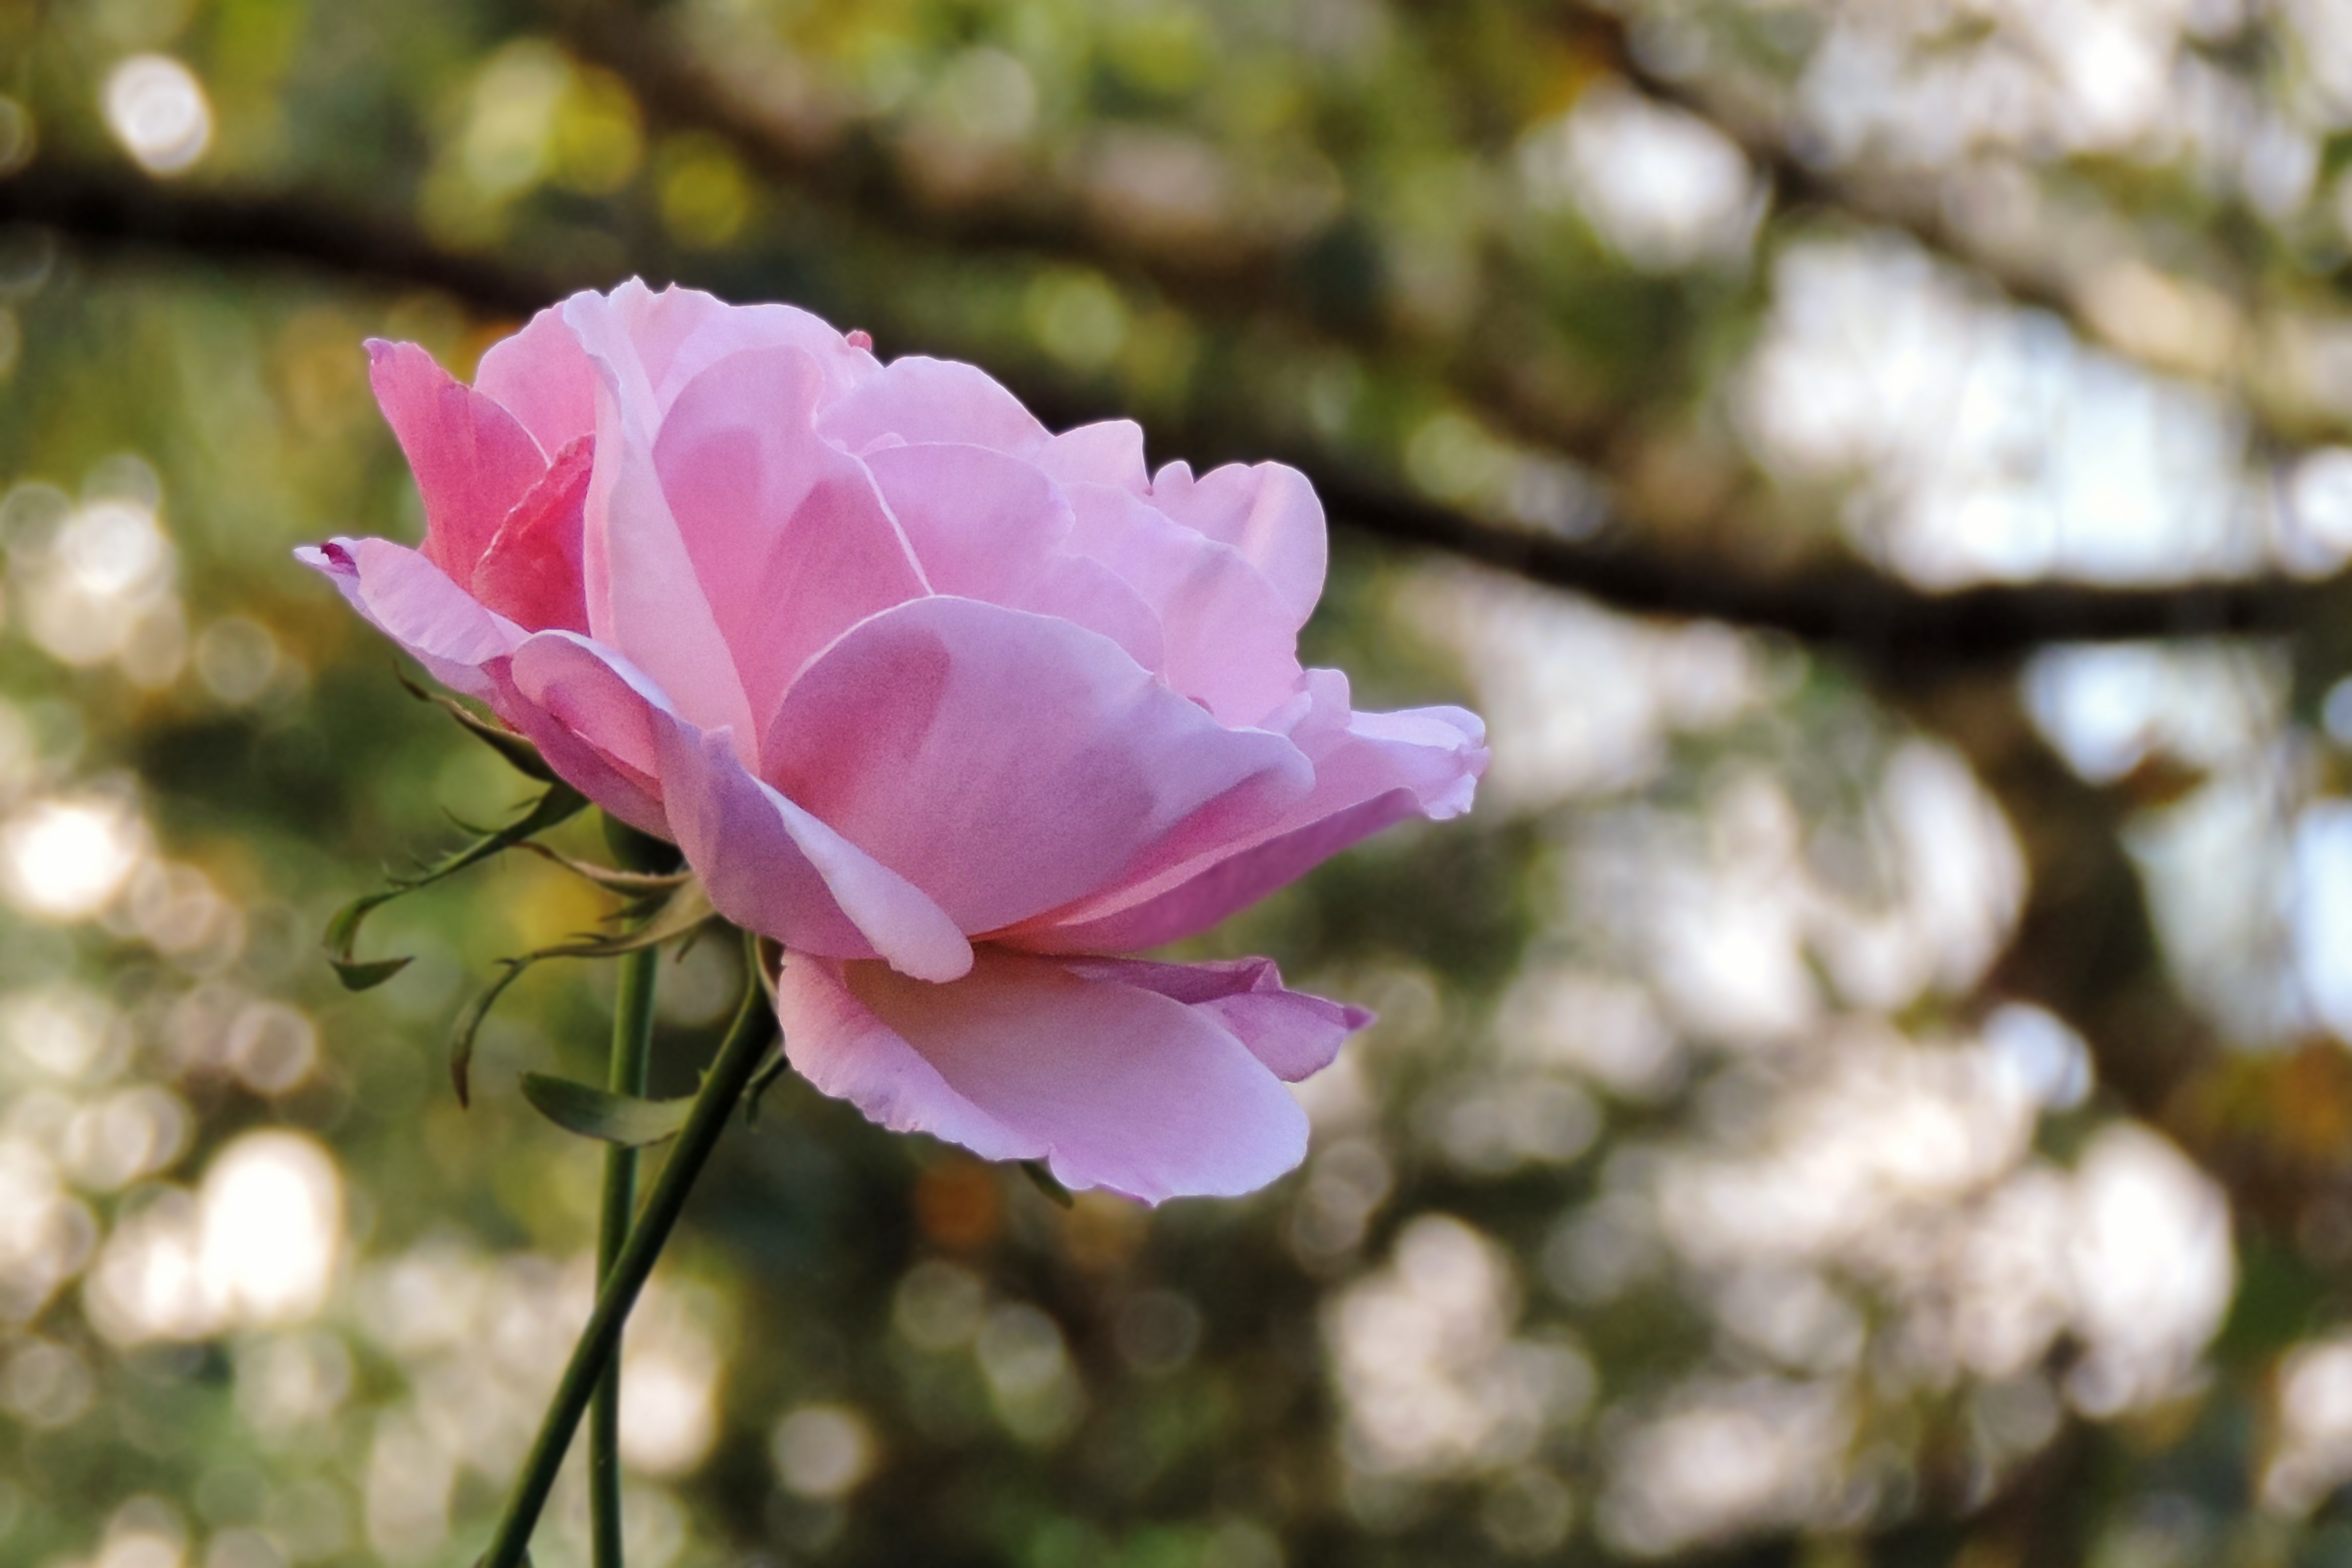
nature, blossom, plant, flower, petal, bloom, rose, autumn, botany, pink, flora, wildflower, shrub, pink rose, bud, macro photography, flowering plant, garden roses, rose family, land plant